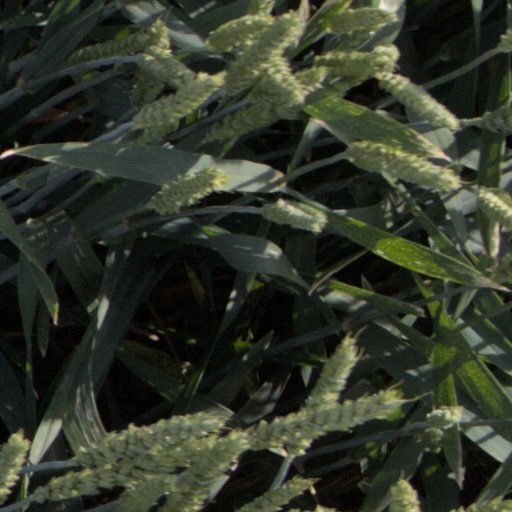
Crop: wheat